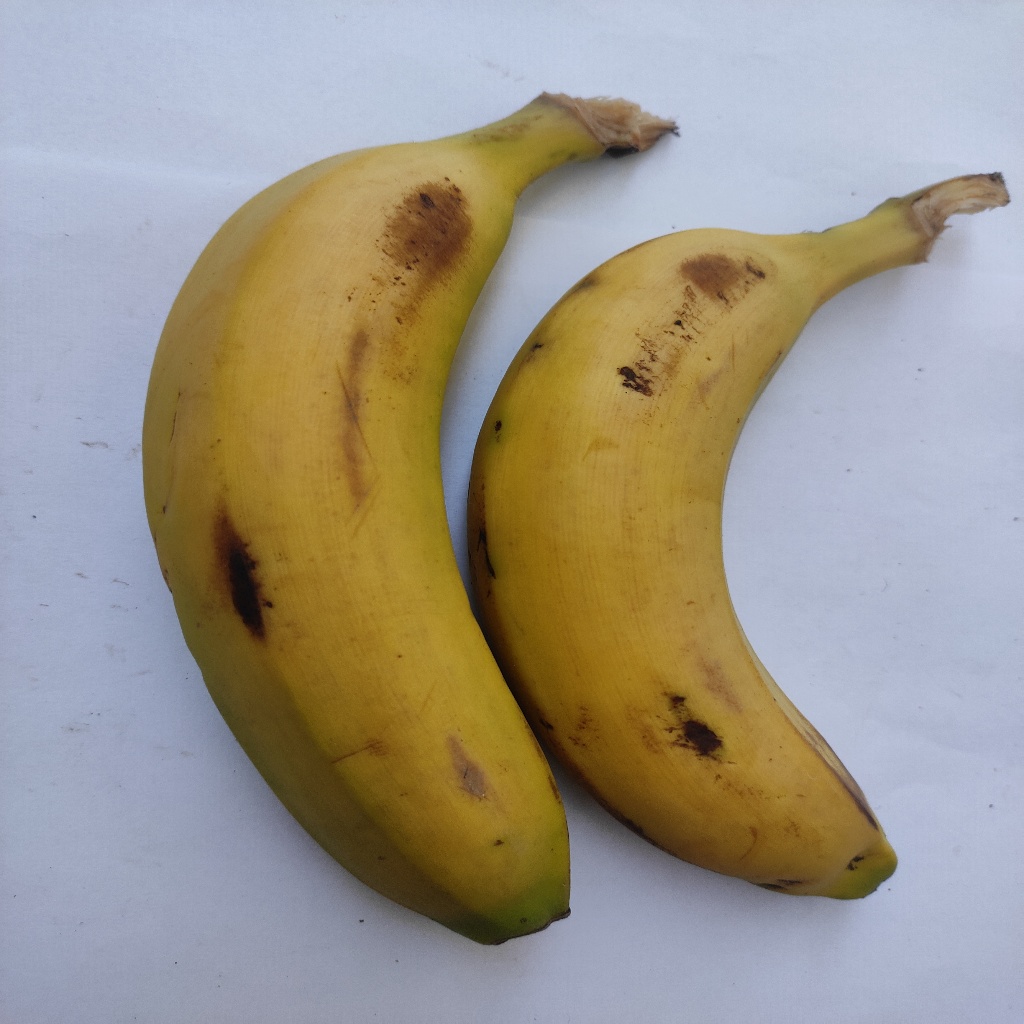
Crop: banana
Quality class: Class_A